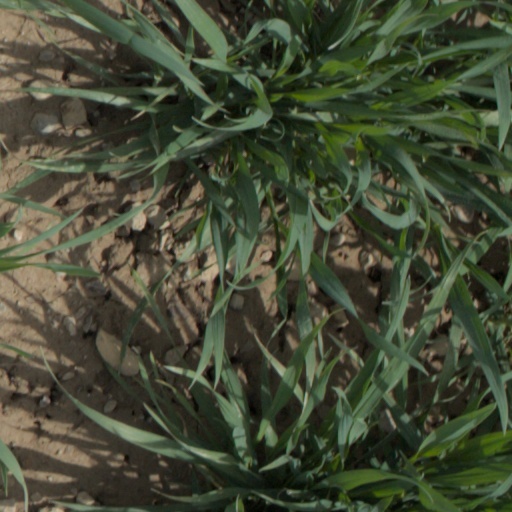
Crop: wheat